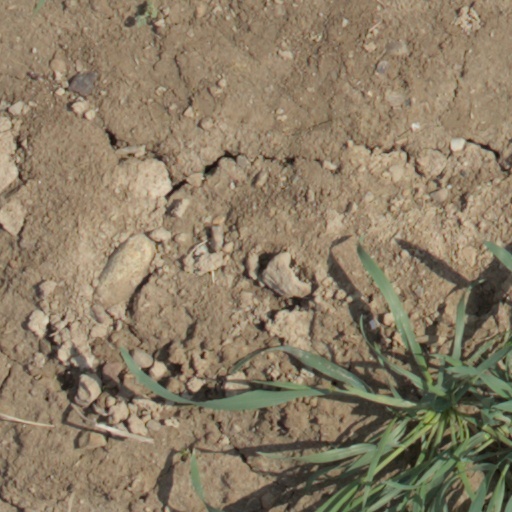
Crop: wheat